SL95

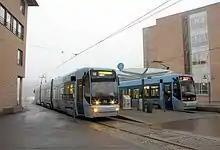
No. 141 and 151 awaiting departure on each their line at Rikshospitalet

Operation proved to give several major difficulties, and by March 2001, Oslo Sporveier was threatening to terminate the purchase agreement unless the manufacturer—who by then had merged to become AnsaldoBreda—fixed the problems. These included the noise being 15 dB too loud, and trams being out of service during the January–February cold spell, when batteries and rectifiers would not operate. It was agreed that AnsaldoBreda would have to replace all 256 motors to satisfy the criteria in the contract. By 1 June, AnsaldoBreda had delivered one tram that met all the contract's criteria. Tram 155 was by then still undelivered, and was being used for testing by the manufacturer. At the same time, 149 was being used for tests in Oslo. The trams were taken out of service, and gradually put back as they were upgraded. In February 2002, tram 155 was equipped with new motors, and a new agreement was made where all motors would be replaced by December 2003, if Oslo Sporveier was satisfied with six months of trials with 155.